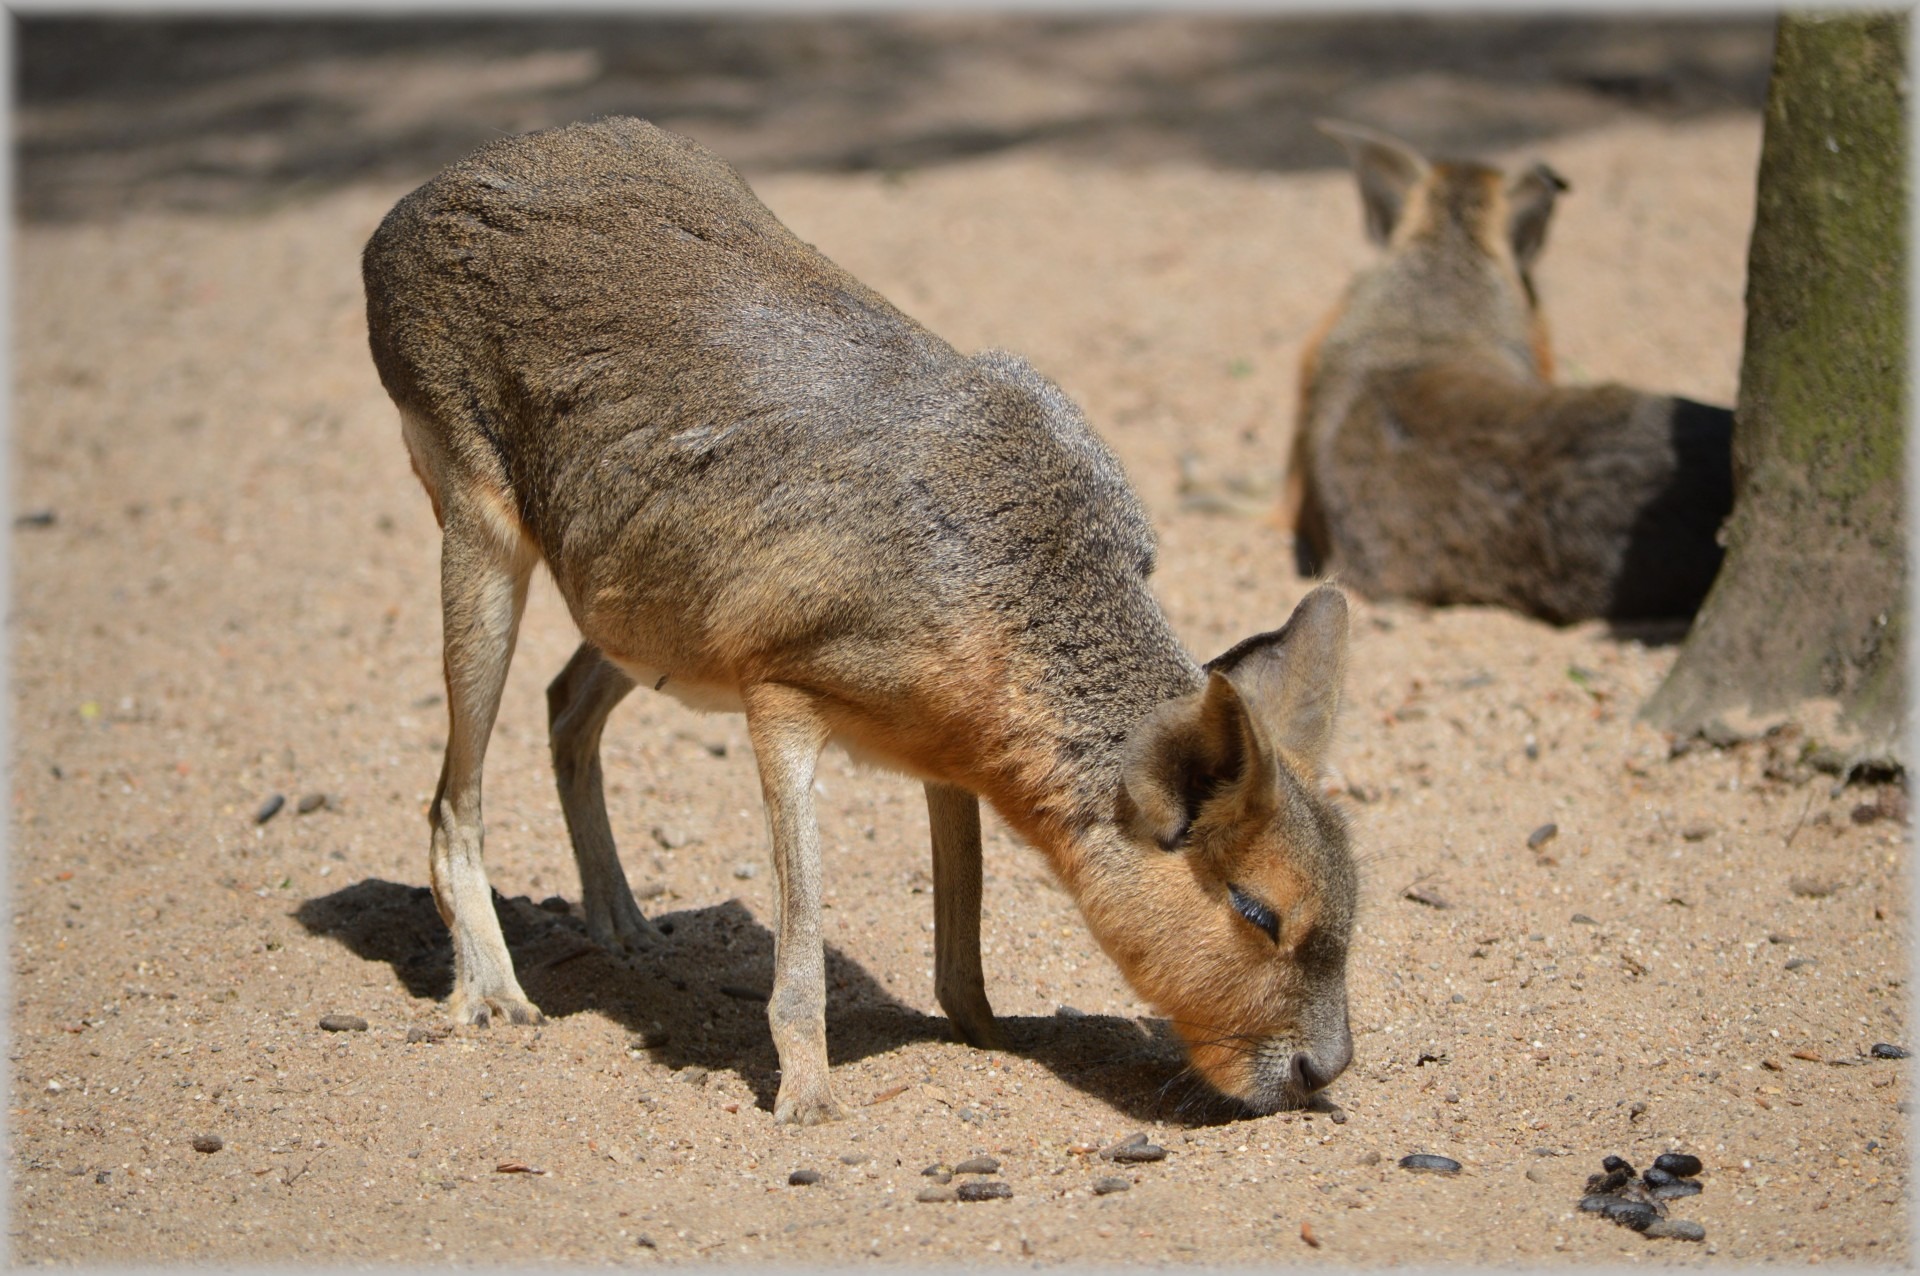
wildlife, zoo, mammal, rodent, fauna, shrub, grasslands, vertebrate, argentina, mara, patagonian hare, deserts, maras, pampas hare, dolichotis patagonum, dillaby, patagonian cavy